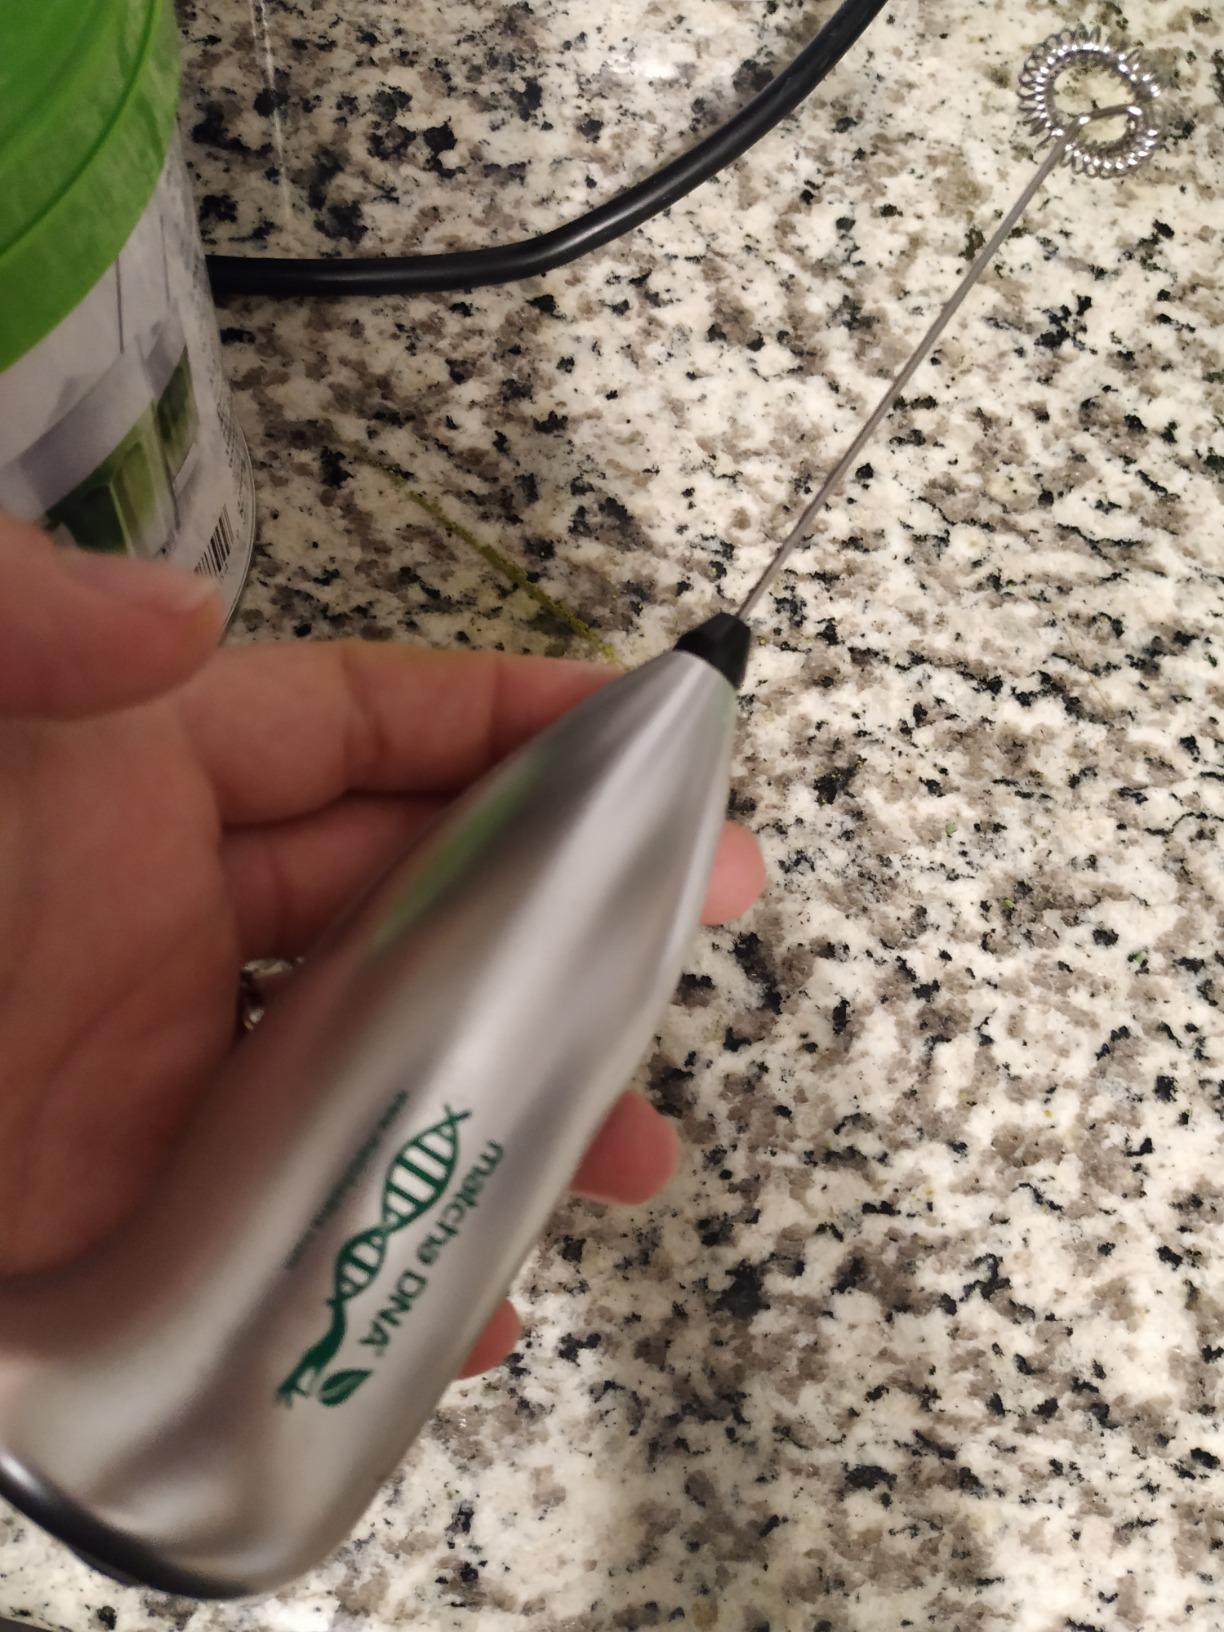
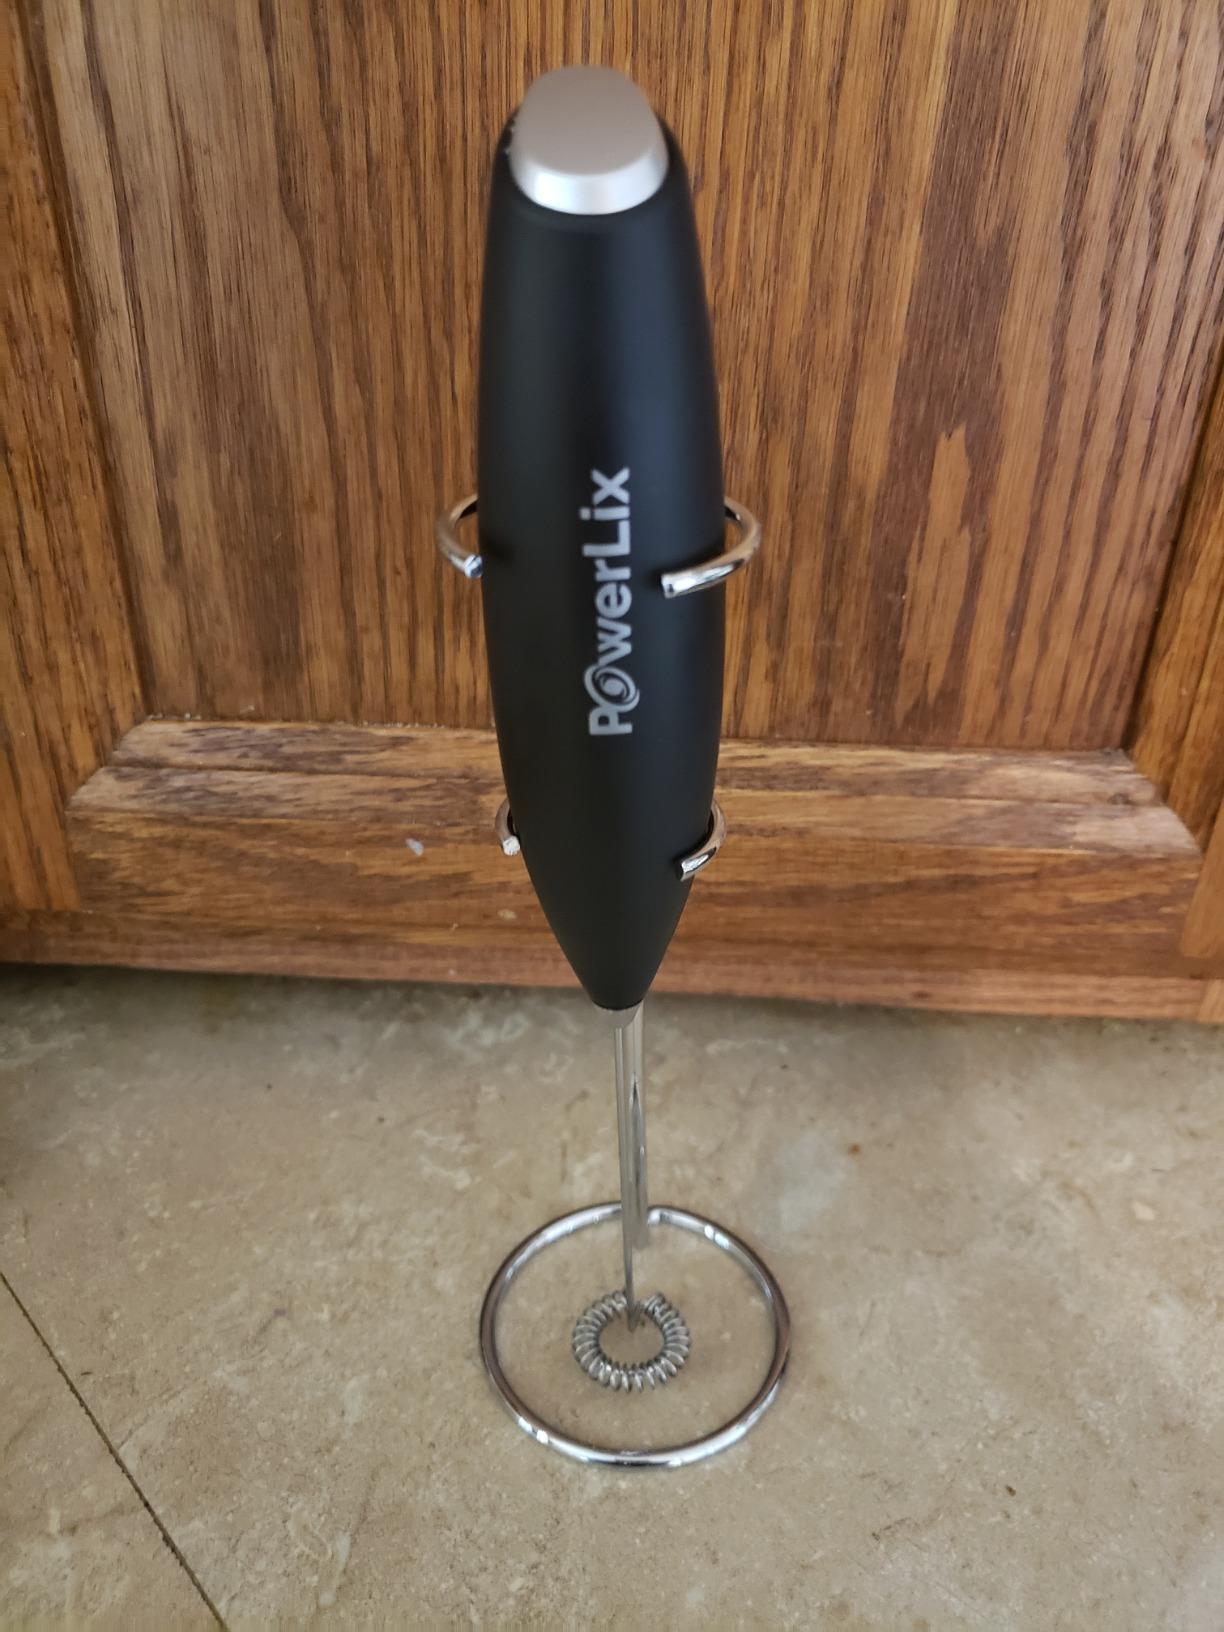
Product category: items_mixer
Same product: no